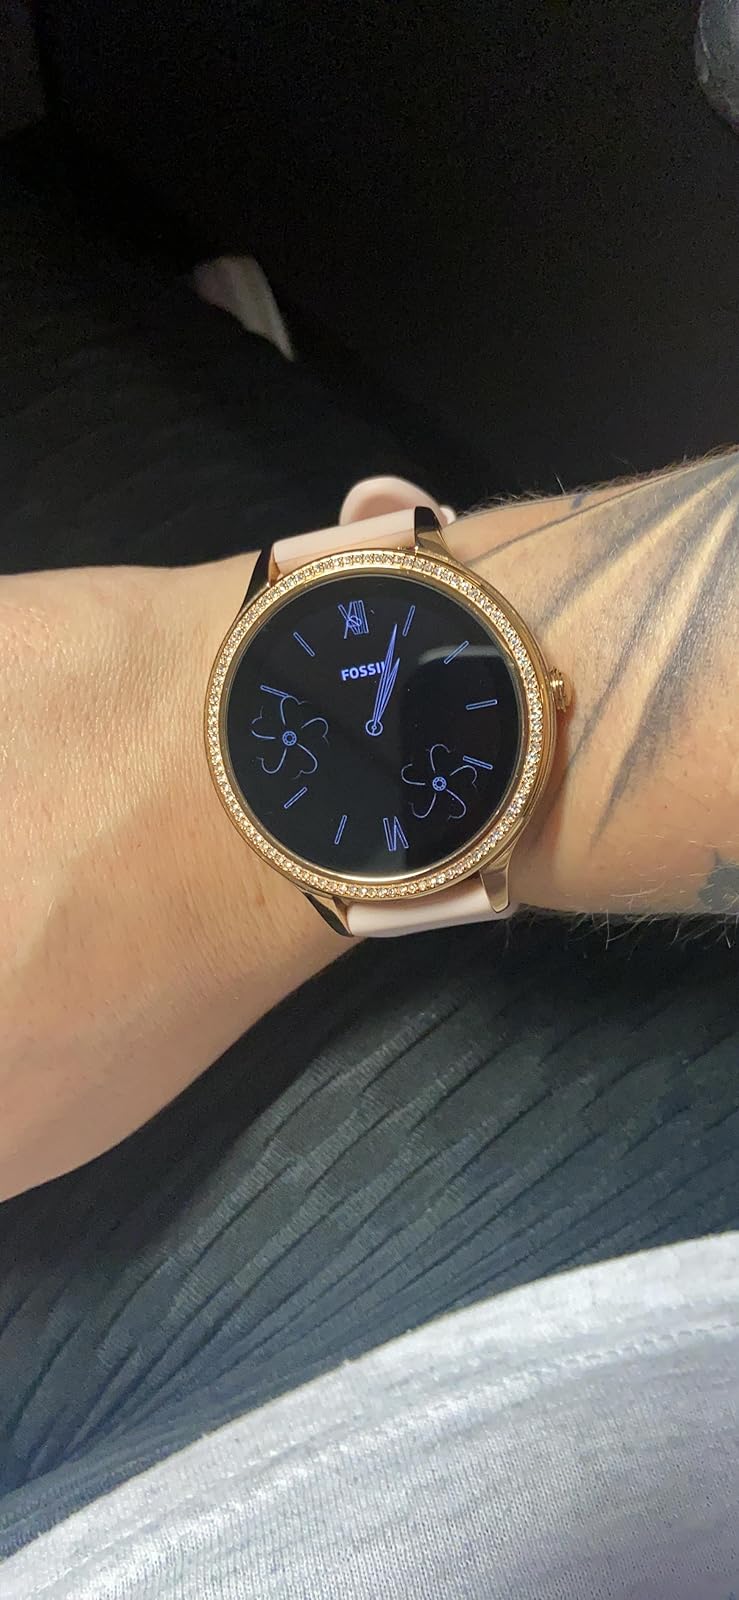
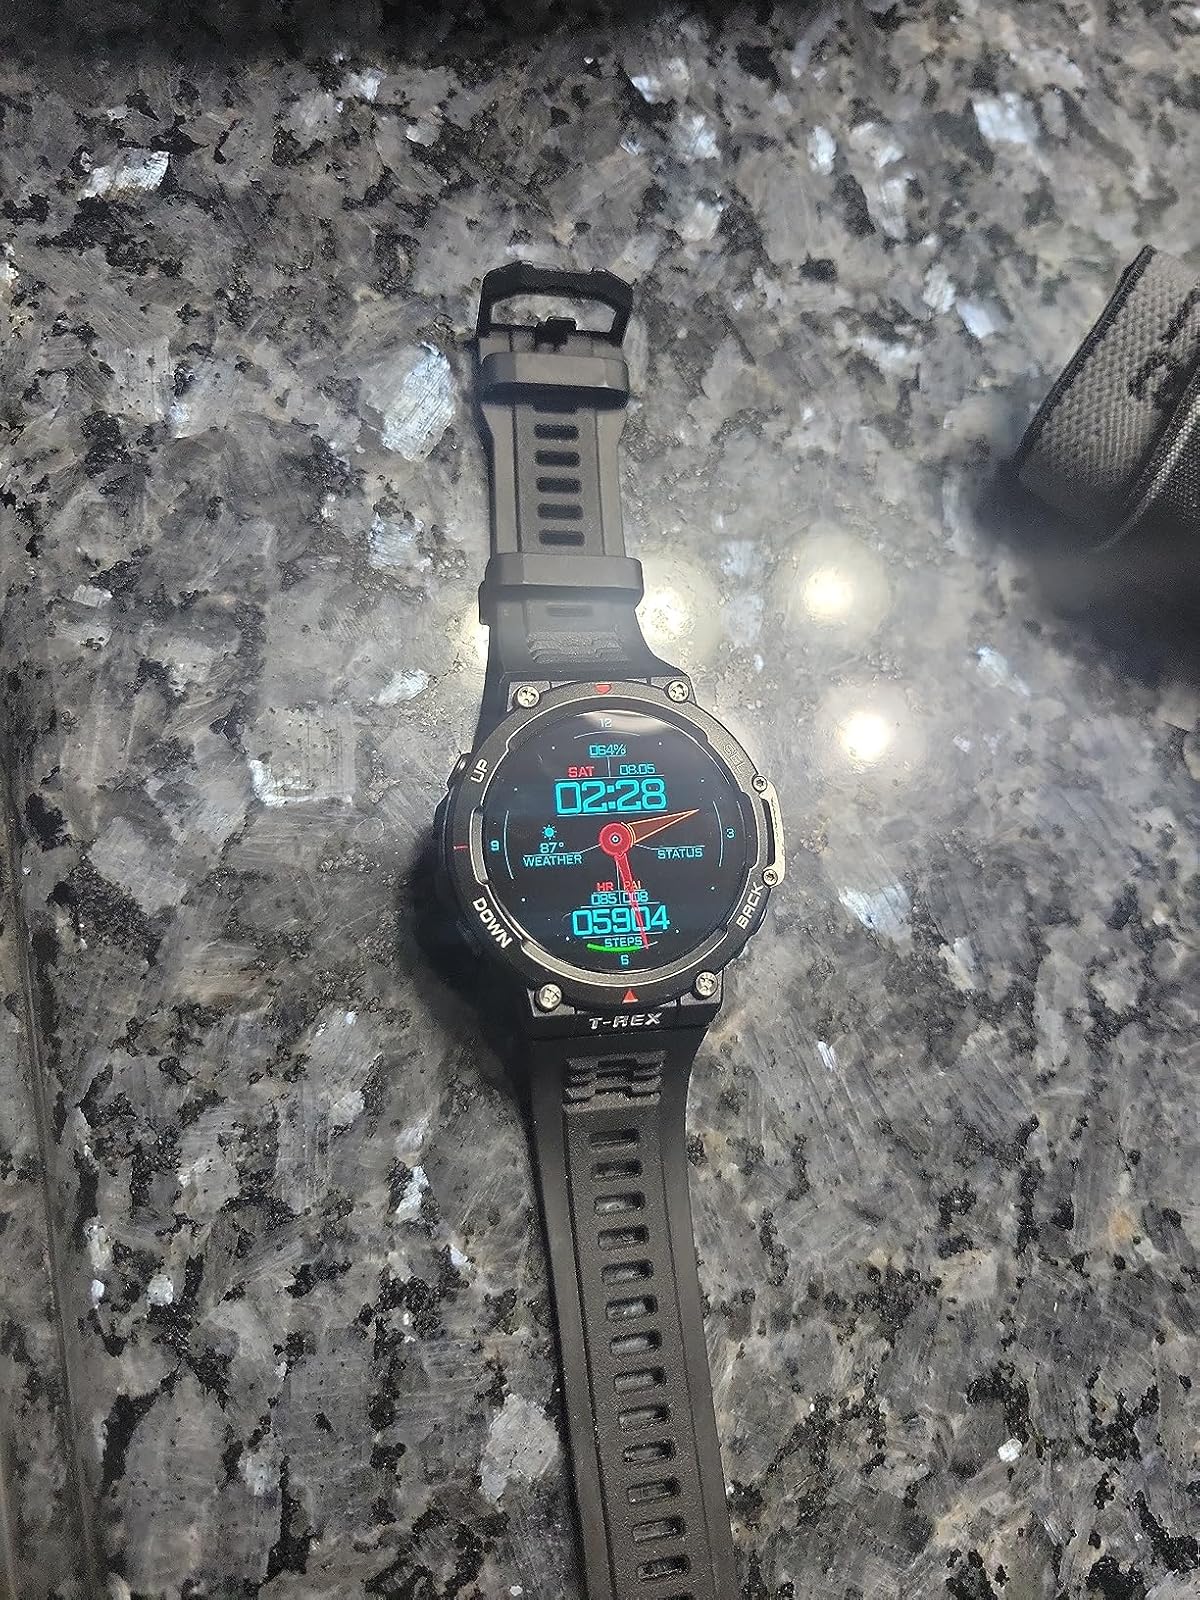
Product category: smartwatch
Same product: no